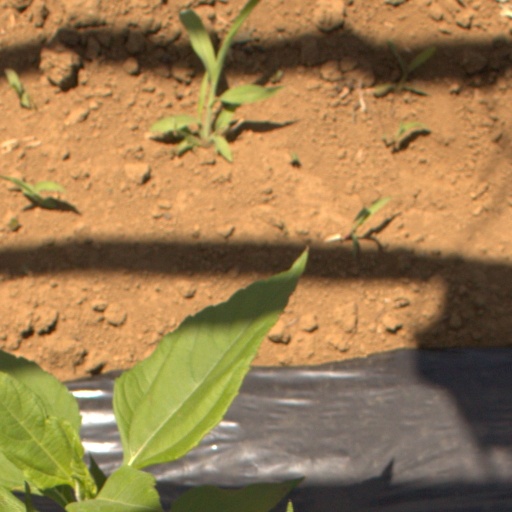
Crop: Jerusalem artichoke